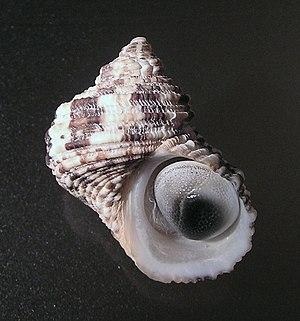
Le genre Turbo regroupe des espèces de gastéropodes prosobranches de la famille des Turbinidae, parfois appelés « turbans » en français.